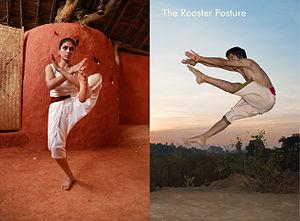
Le Kalarippayatt, ou Kalarippayattu [kaɭaɾipːajatːɨ̆], est un art martial originaire du Kerala et du Tamil Nadu en Inde du Sud. Kalarippayatt signifie, en malayalam, « le lieu des exercices », de kalari, le lieu, l'arène, l'espace de dialogue et payatt, dérivé de « payattuka » signifiant combattre, s'exercer, s'exercer intensément. Le kalarippayatt serait, avec le Varma Kalai originaire de l'État voisin du Tamil Nadu, l'une des plus anciennes techniques martiales et mais aussi médicales connues. Les gurû de kalarippayatt, appelés gurukkal, sont guerriers et médecins, car ils sont censés connaître les techniques qui tuent mais aussi celles qui soignent.